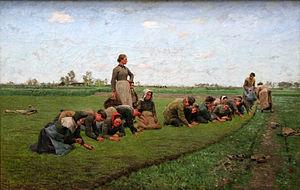
Le désherbage est la pratique qui consiste à limiter le développement des adventices, ou mauvaises herbes, pour réduire leur nuisibilité sur les plantes cultivées. Il peut se réaliser de deux manières différentes :